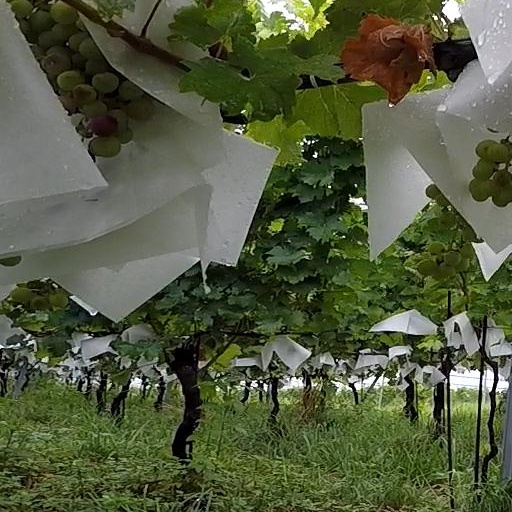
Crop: grape